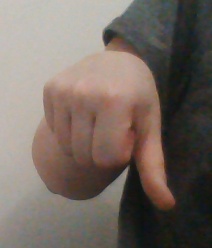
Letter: waw